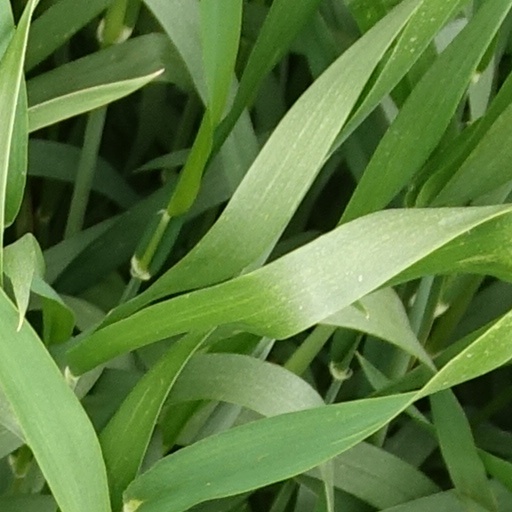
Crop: wheat